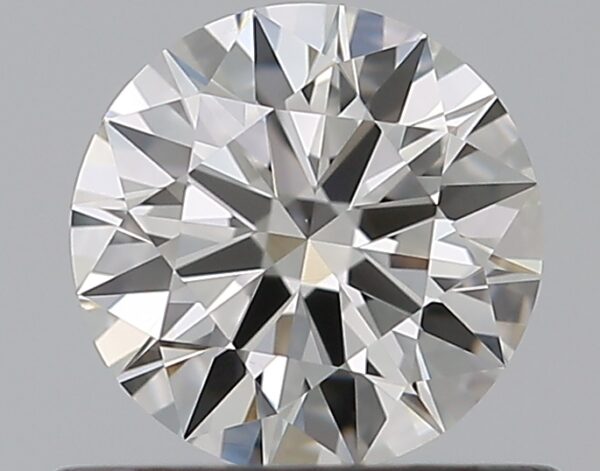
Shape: round
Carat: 0.5
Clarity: VVS2
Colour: H
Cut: EX
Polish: EX
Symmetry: EX
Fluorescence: N
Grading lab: GIA
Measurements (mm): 5.16 x 5.19 x 3.1